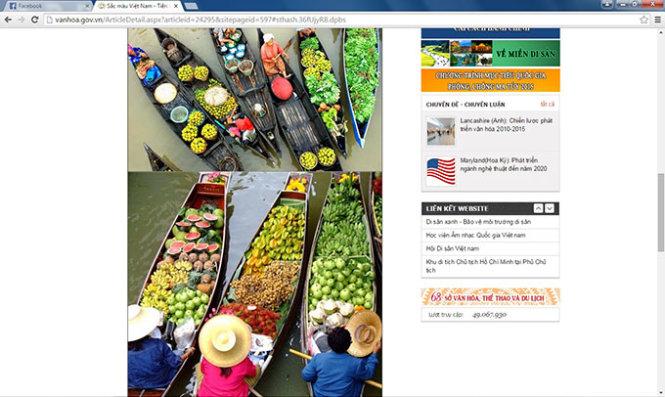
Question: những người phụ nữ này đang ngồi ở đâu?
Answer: ở trên những con thuyền